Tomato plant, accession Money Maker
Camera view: vertical (180 deg); turntable rotation: 0 degrees
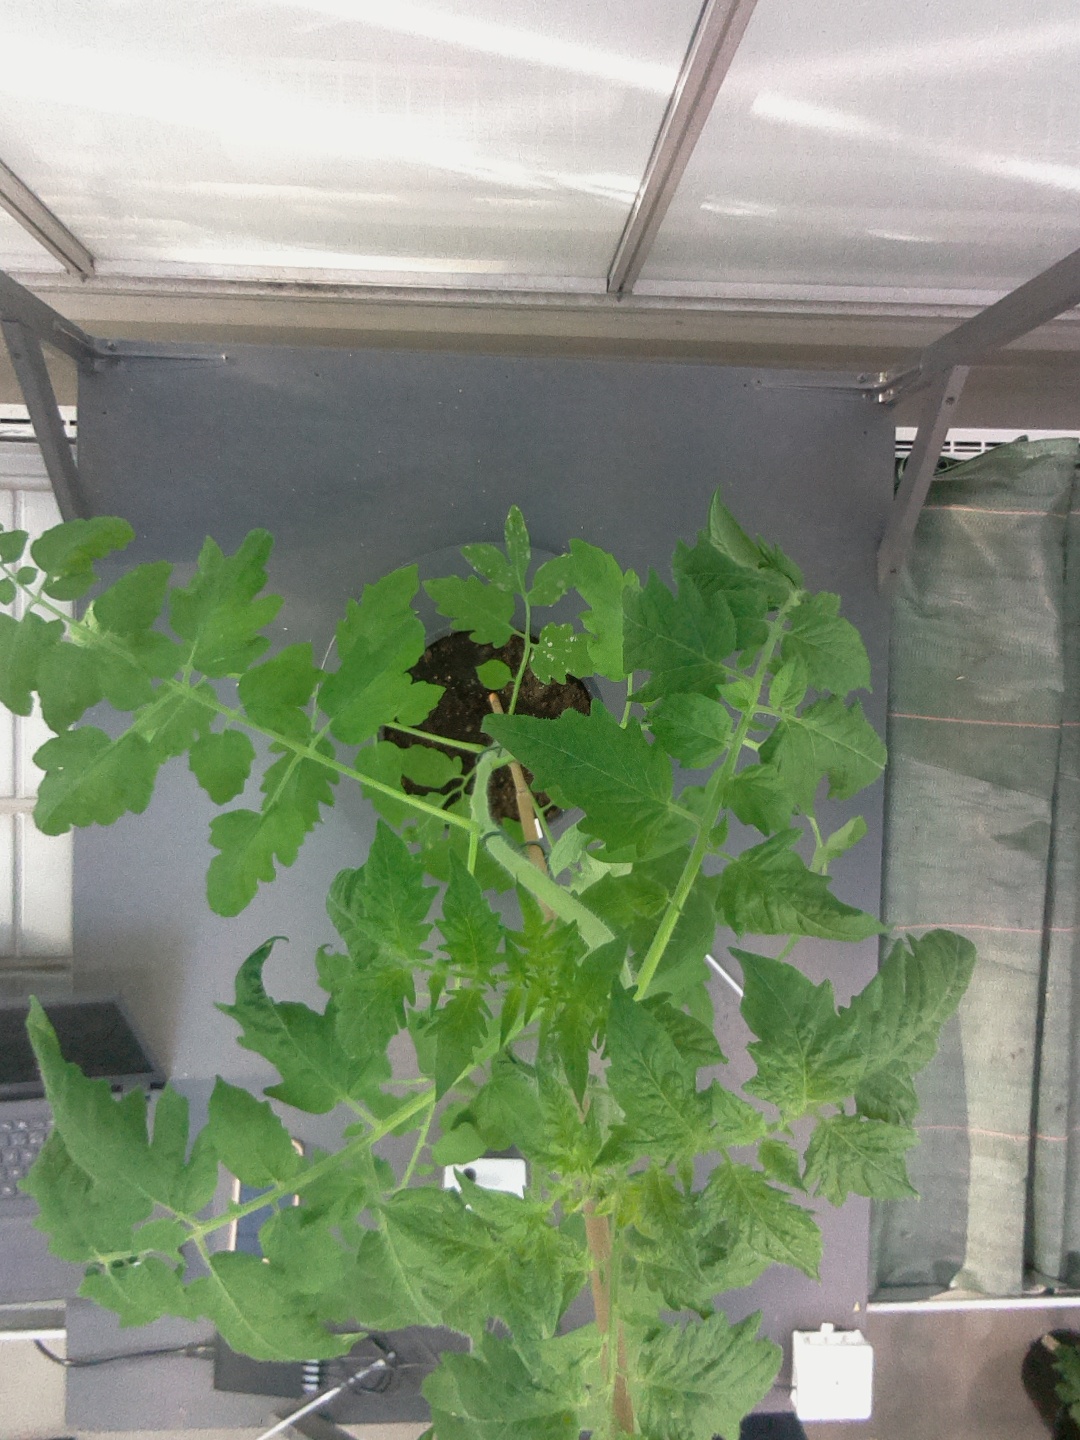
BBCH growth stage 16: 12 of true leaves visible